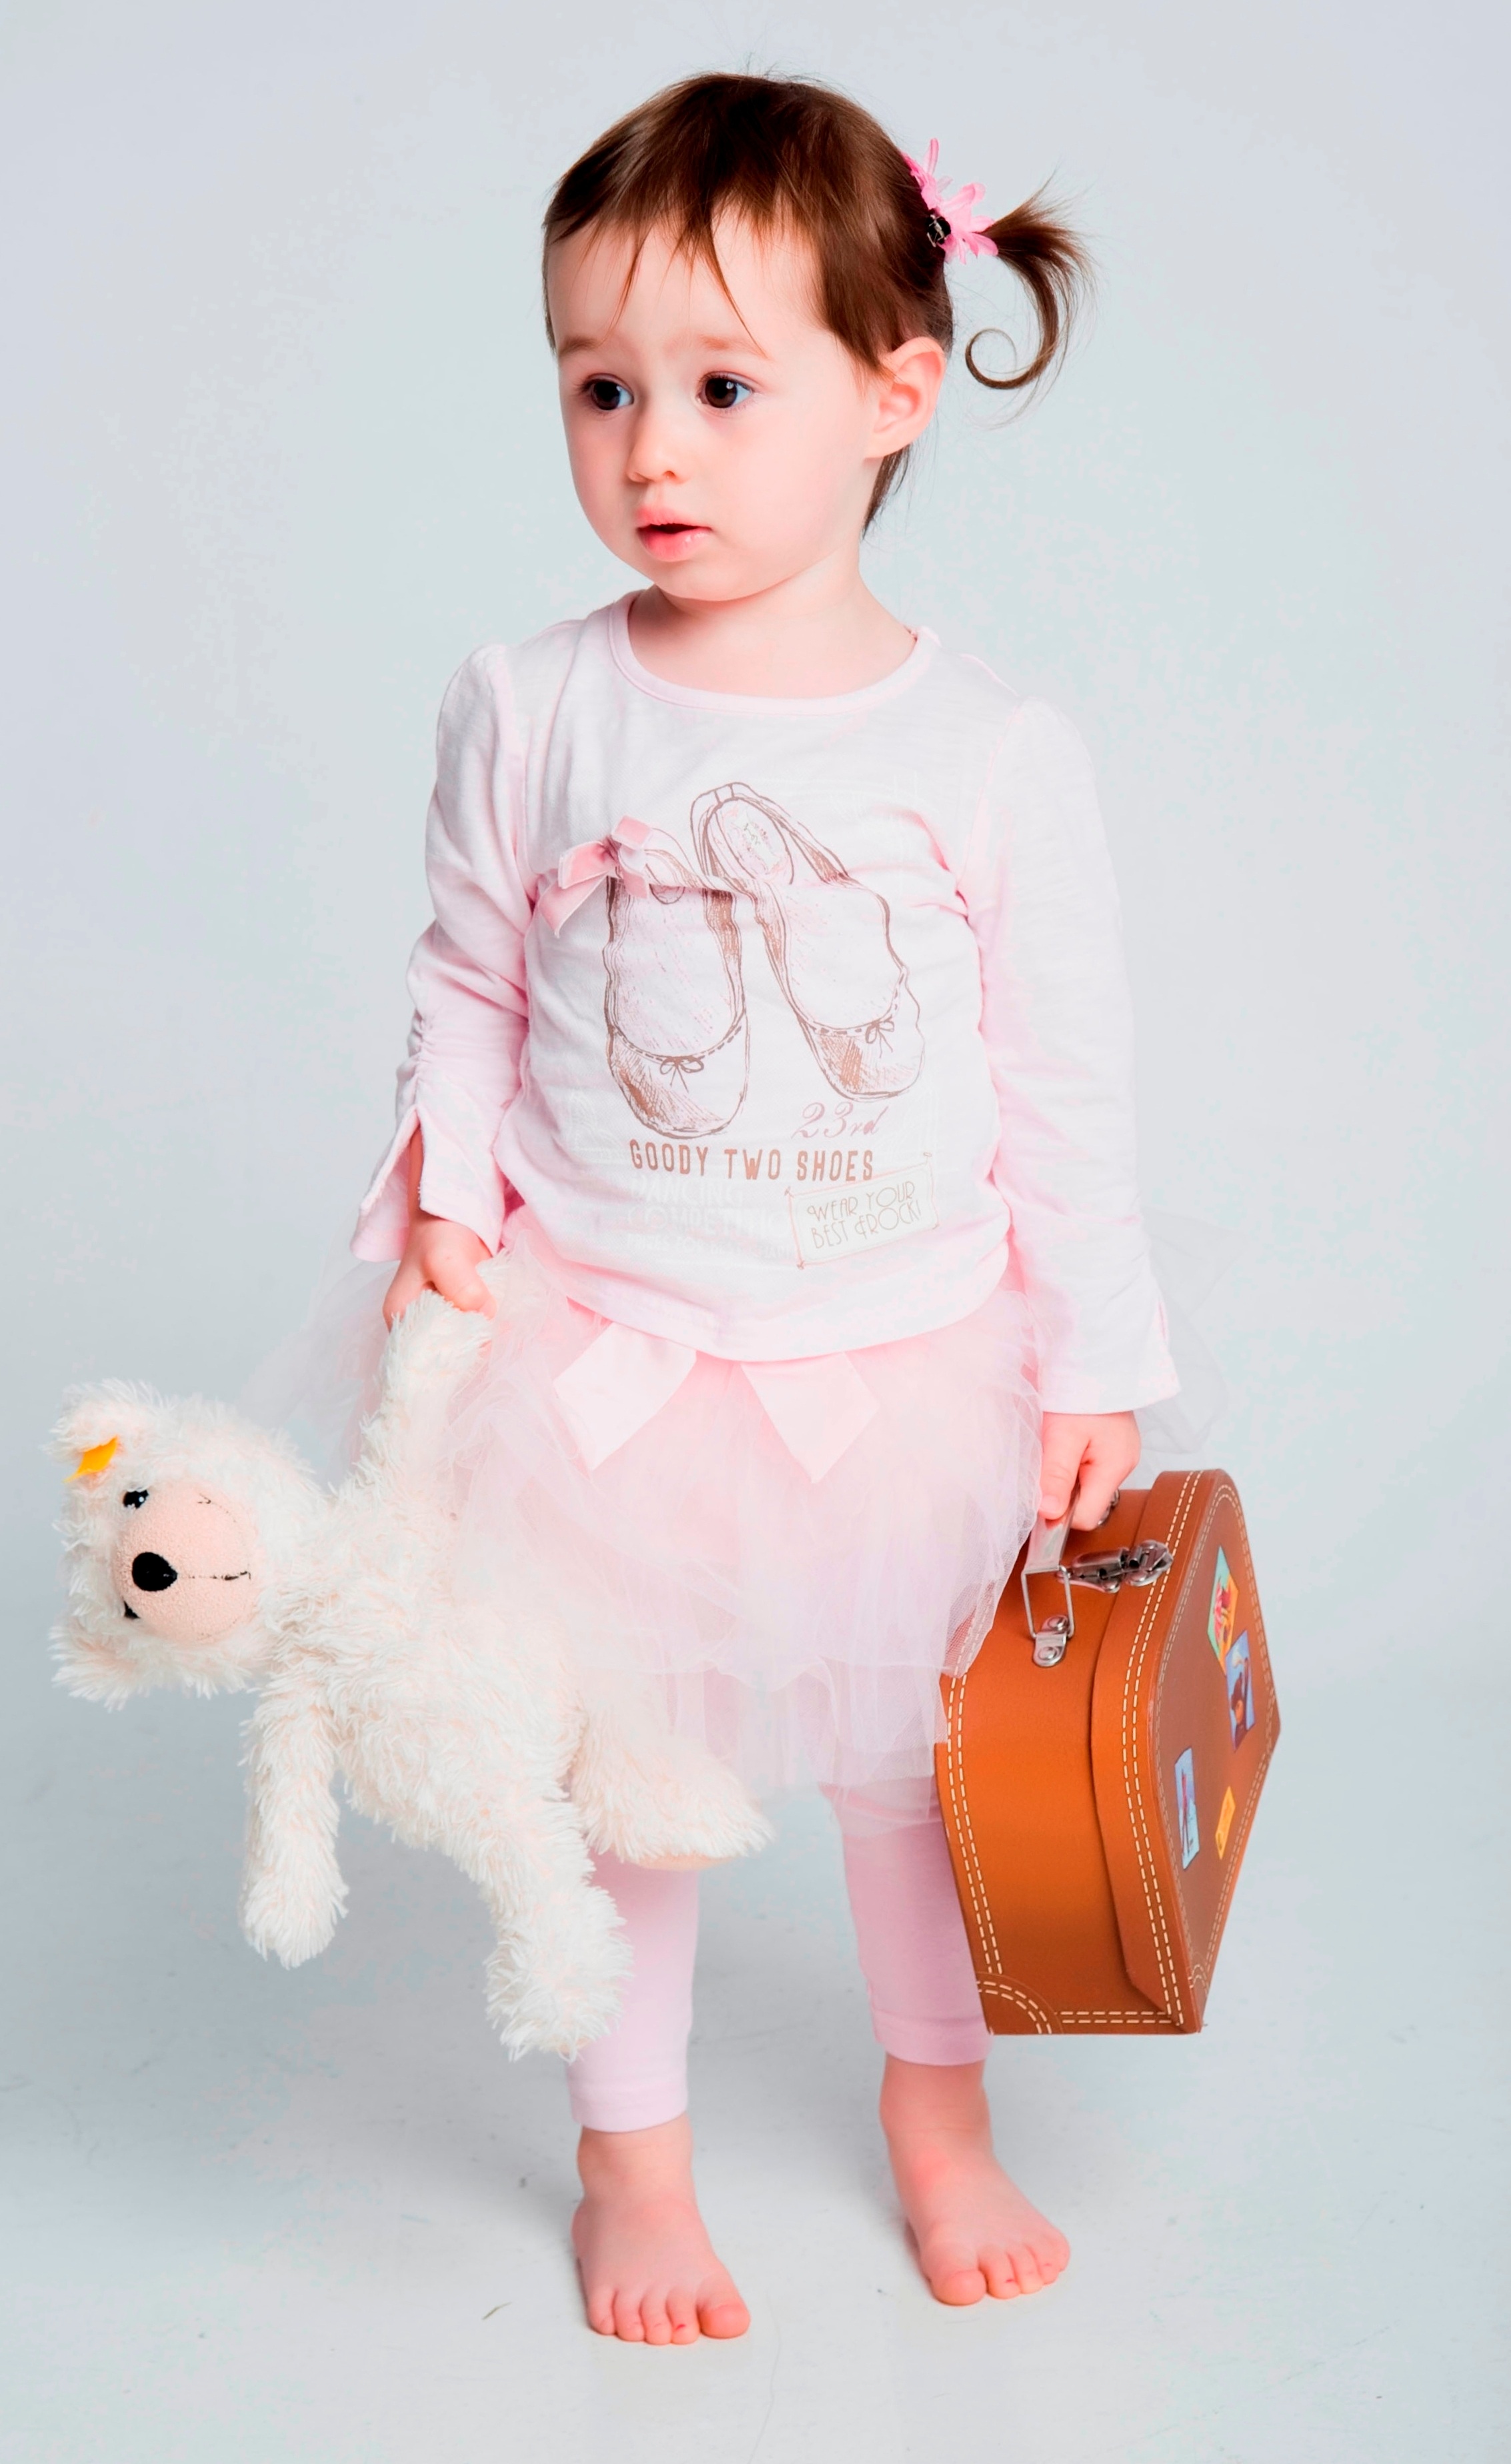
girl, pattern, young, spring, child, fashion, clothing, pink, healthy, outerwear, product, dress, infant, toddler, toys, costume, daughter, sleeve